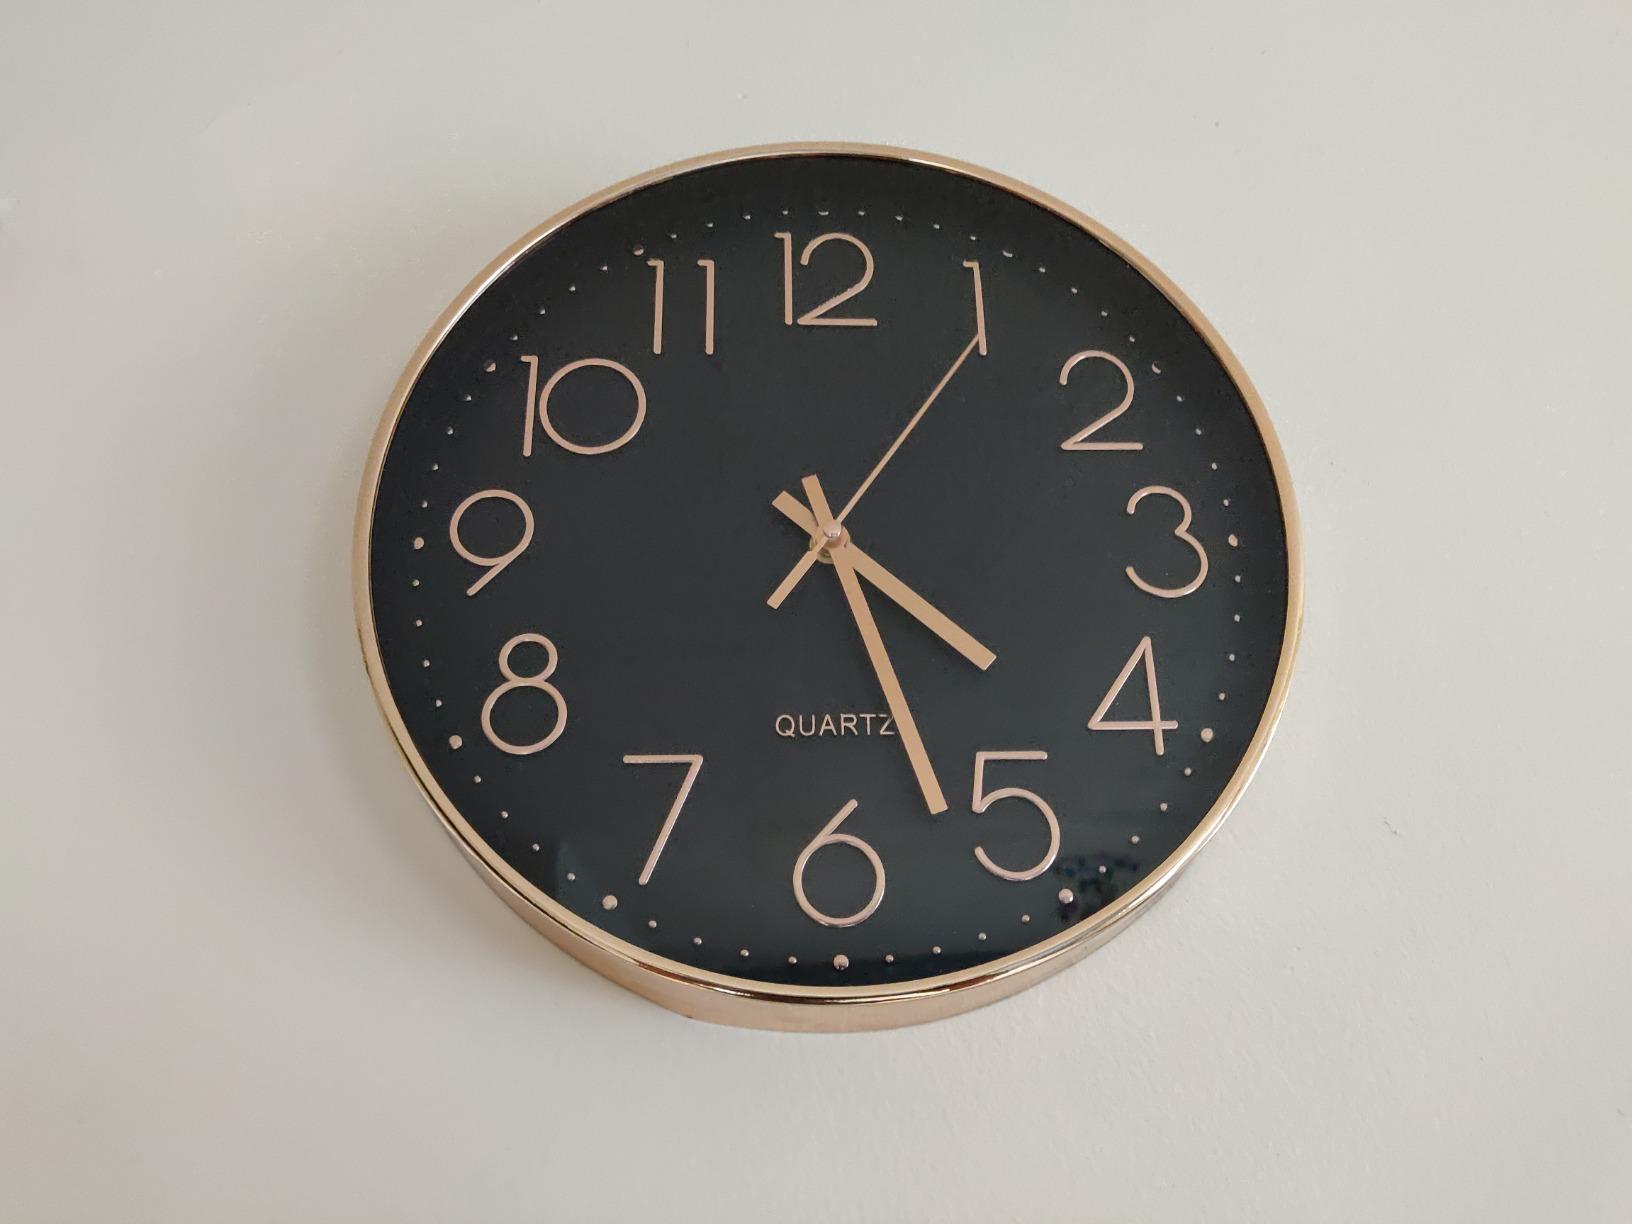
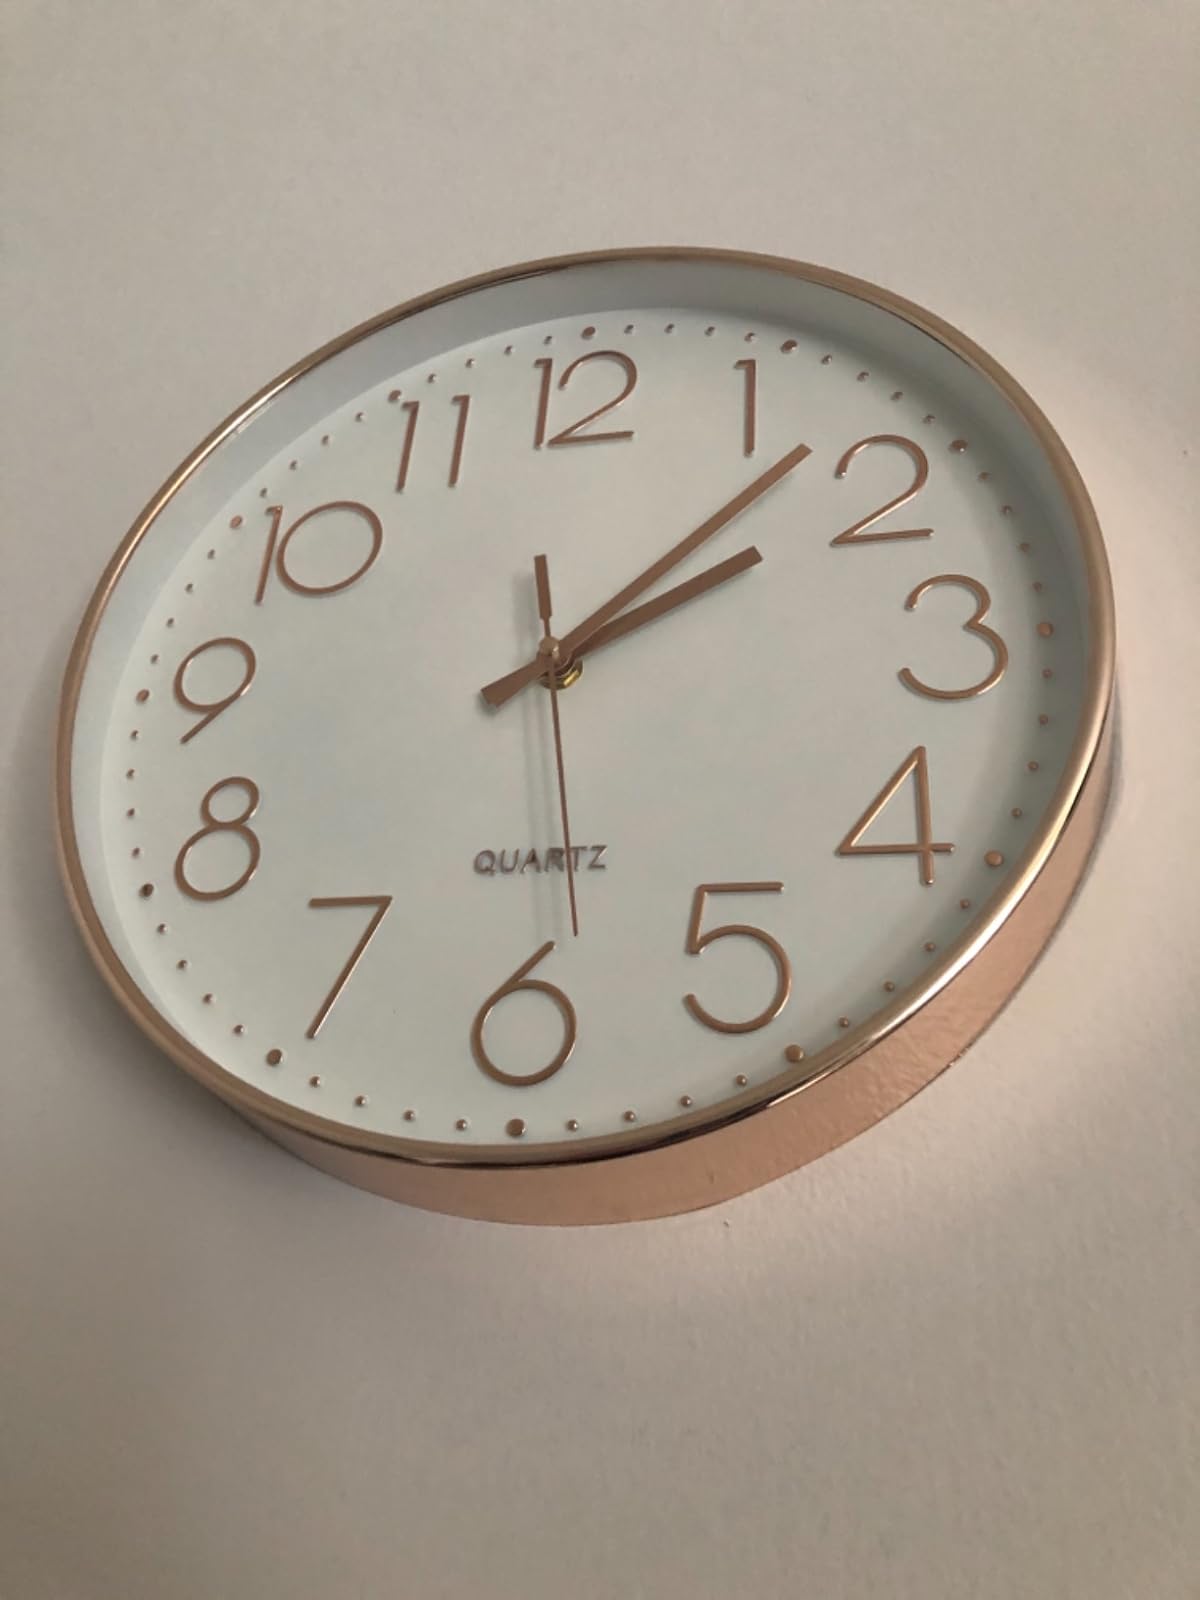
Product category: clock
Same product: no